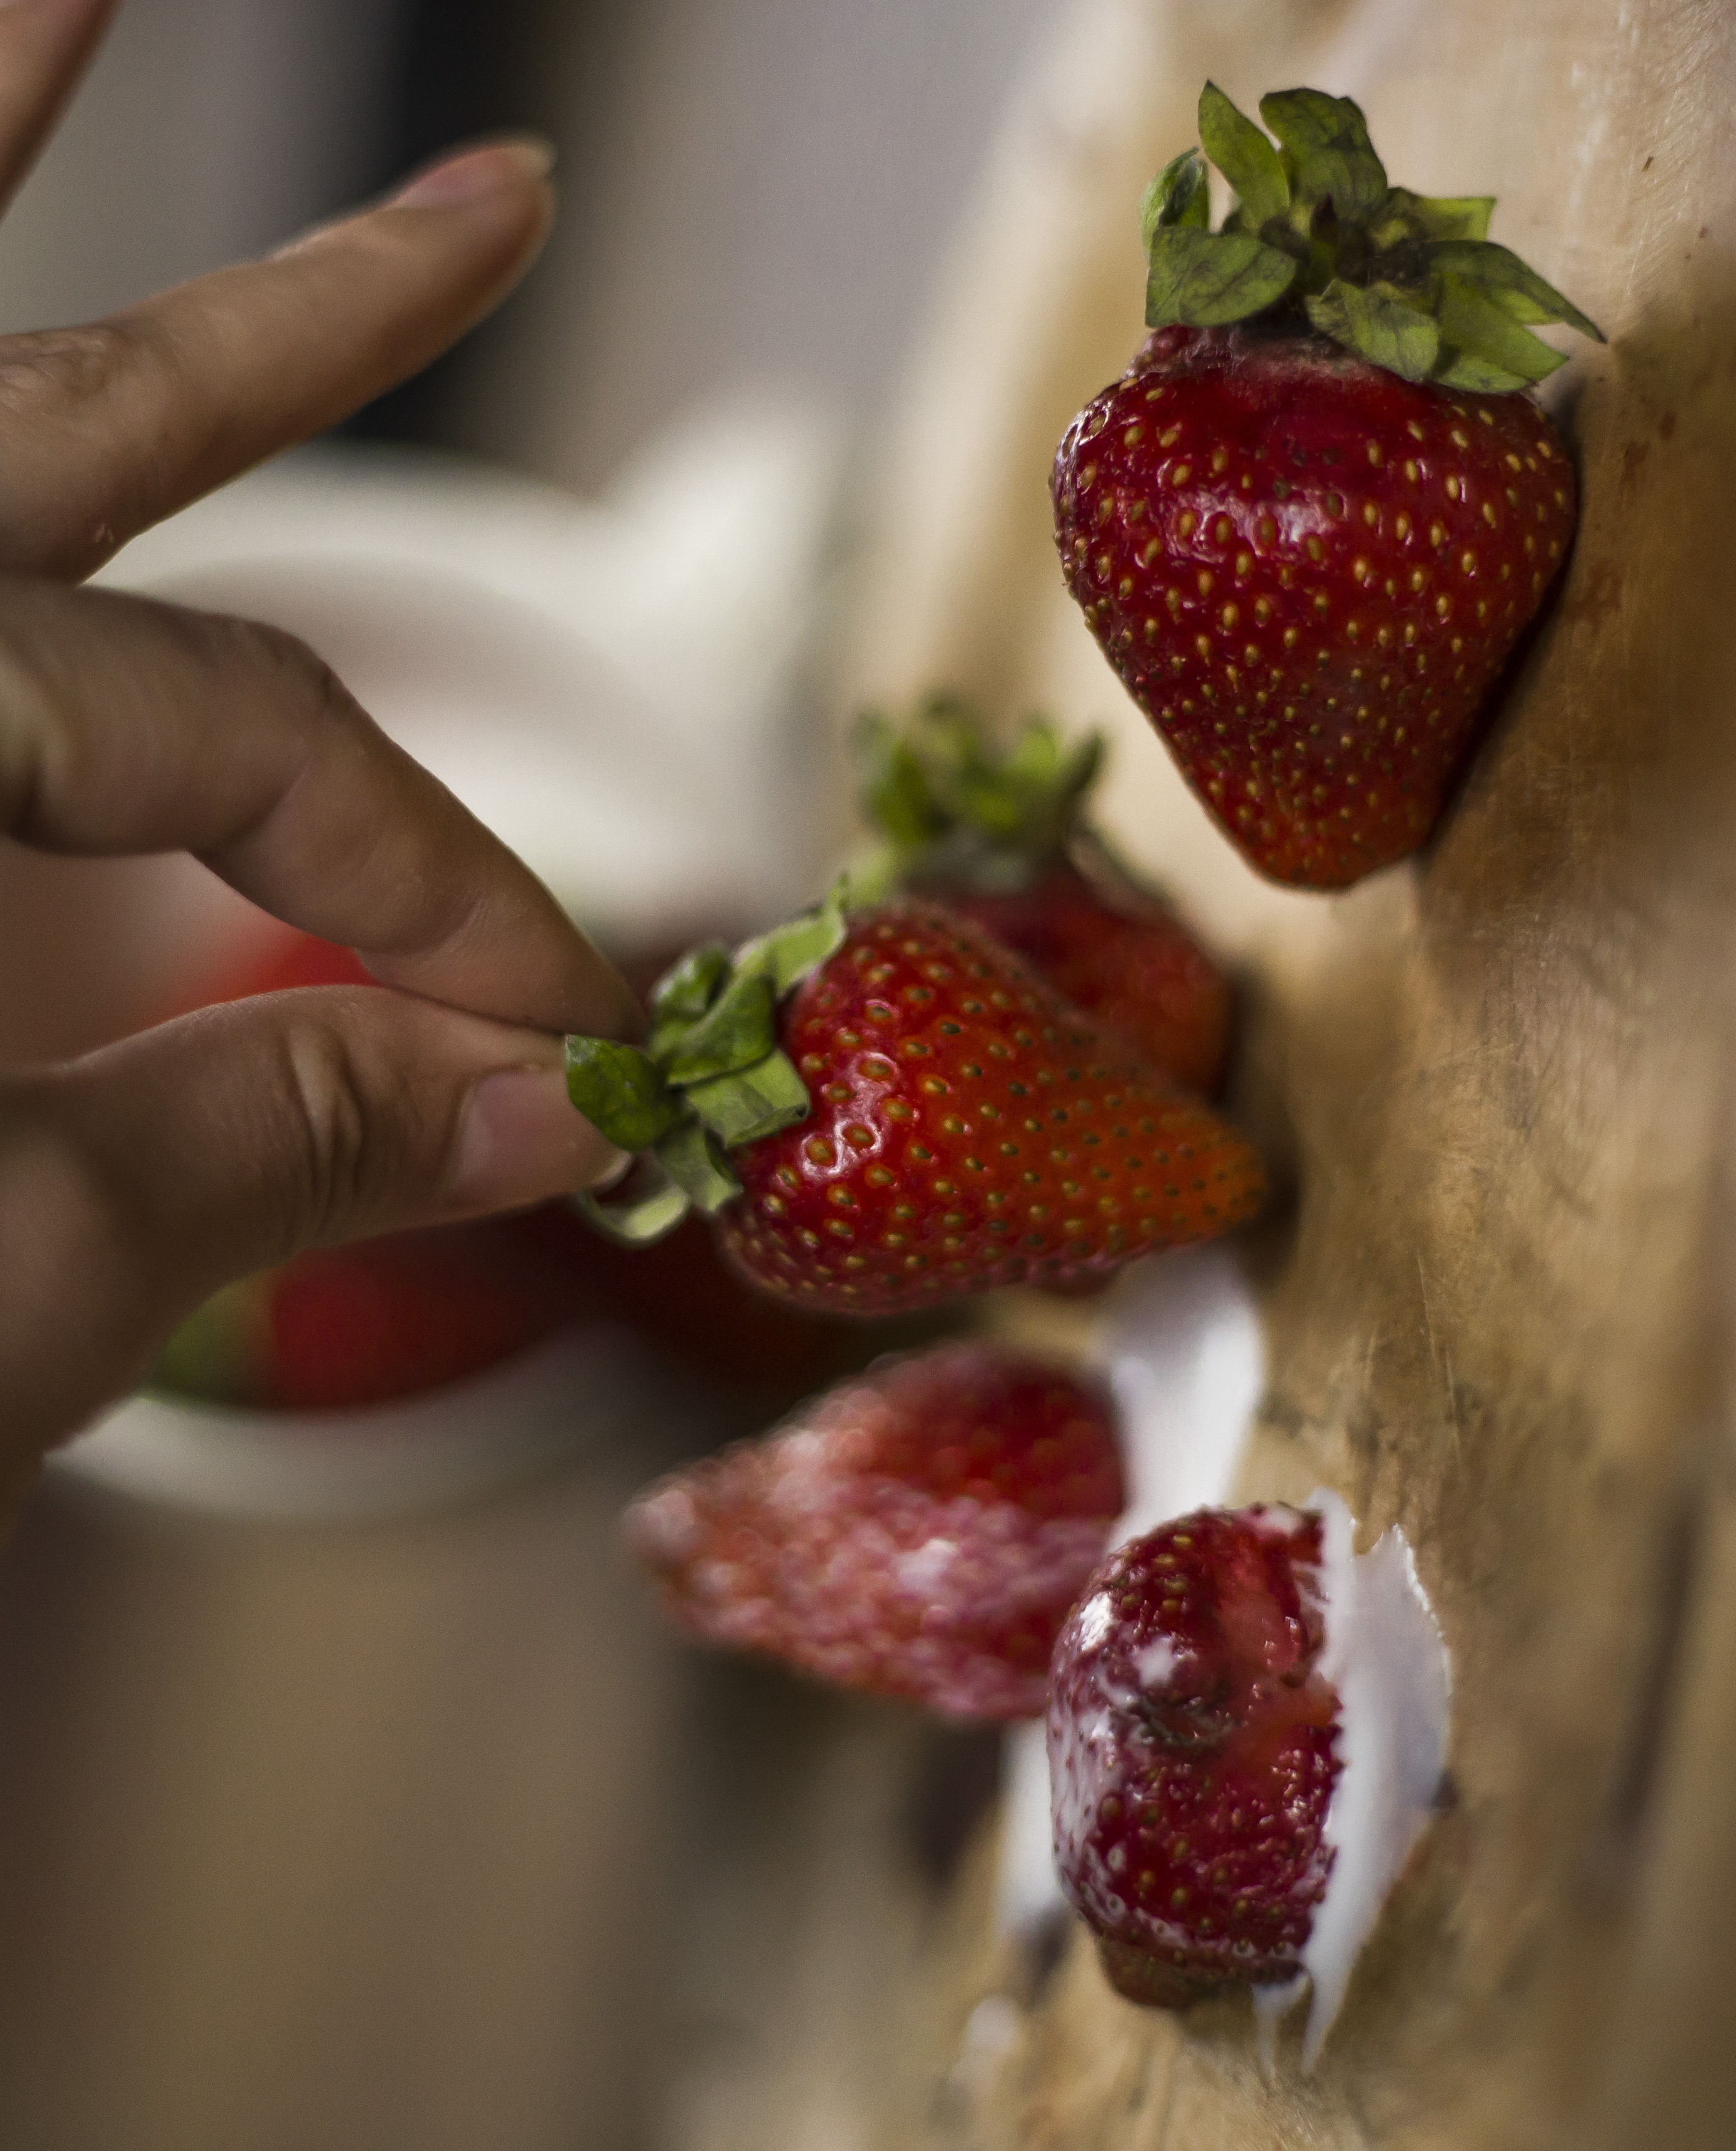
strawberry, red, cream, sun, summer, milch, fruit, strawberries, food, berry, plant, alpine strawberry, raspberry, frutti di bosco, hand, sweetness, produce, cuisine, accessory fruit, finger, natural foods, recipe, superfood, dish